Anna Boden and Ryan Fleck

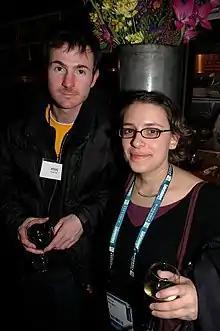
Fleck (left) and Boden in 2008

Anna Boden and Ryan K. Fleck are an American filmmaking duo. The duo rose to prominence for their work on the 2004 short film "Gowanus, Brooklyn", which earned the Grand Jury prize at the Sundance Film Festival. They went on to collaborate on the Academy Award-nominated film "Half Nelson." Their film "Sugar" (2008) was honored as one of the Top 10 for 2009 at the American Film Institute Awards; and one of the Top Independent Films at the National Board of Review Awards 2009. They are best known for writing and directing "Captain Marvel," which grossed over $1 billion and is one of the highest-grossing films of all time, making Boden the first woman to direct a live-action movie that has grossed $1 billion.